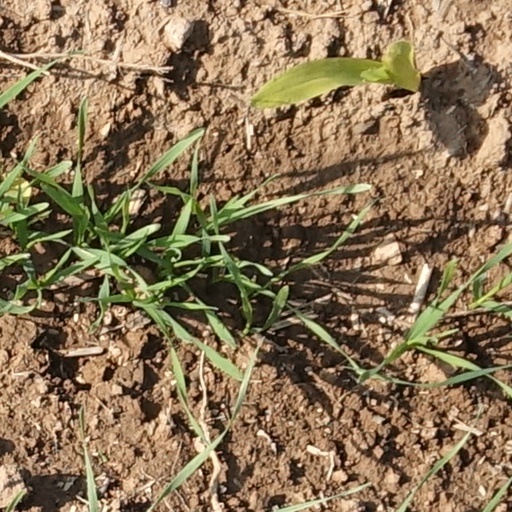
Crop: wheat